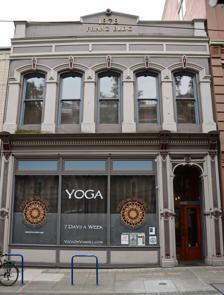
Building: Franz Building
Country: United States of America
Year built: 1878
Historic building in Portland, Oregon, U.S. Not to be confused with Franz Hall . Franz Building The building's exterior in 2017 General information Town or city Portland, Oregon Country United States Coordinates 45°31′1.6″N 122°40′28.4″W / 45.517111°N 122.674556°W / 45.517111; -122.674556 The Franz Building is an historic building in Portland, Oregon 's Yamhill Historic District . The structure was completed in 1878. External links Media related to Franz Building at Wikimedia Commons Franz Building at Emporis This Oregon -related article is a stub . You can help Wikipedia by expanding it . v t e